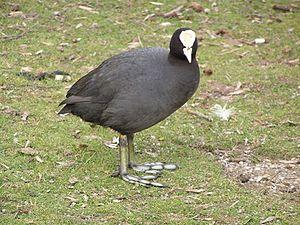
La Foulque macroule est une espèce d'oiseaux, petits échassiers de la famille des Rallidae. Les foulques, excellentes plongeuses, représentent parmi les membres de cette famille l'espèce qui semble la plus adaptée à la vie aquatique.